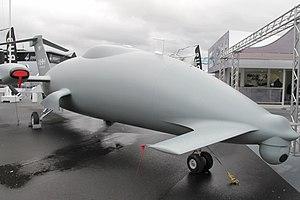
Drone Piaggio P.1HH HammerHead au salon du Bourget 2013